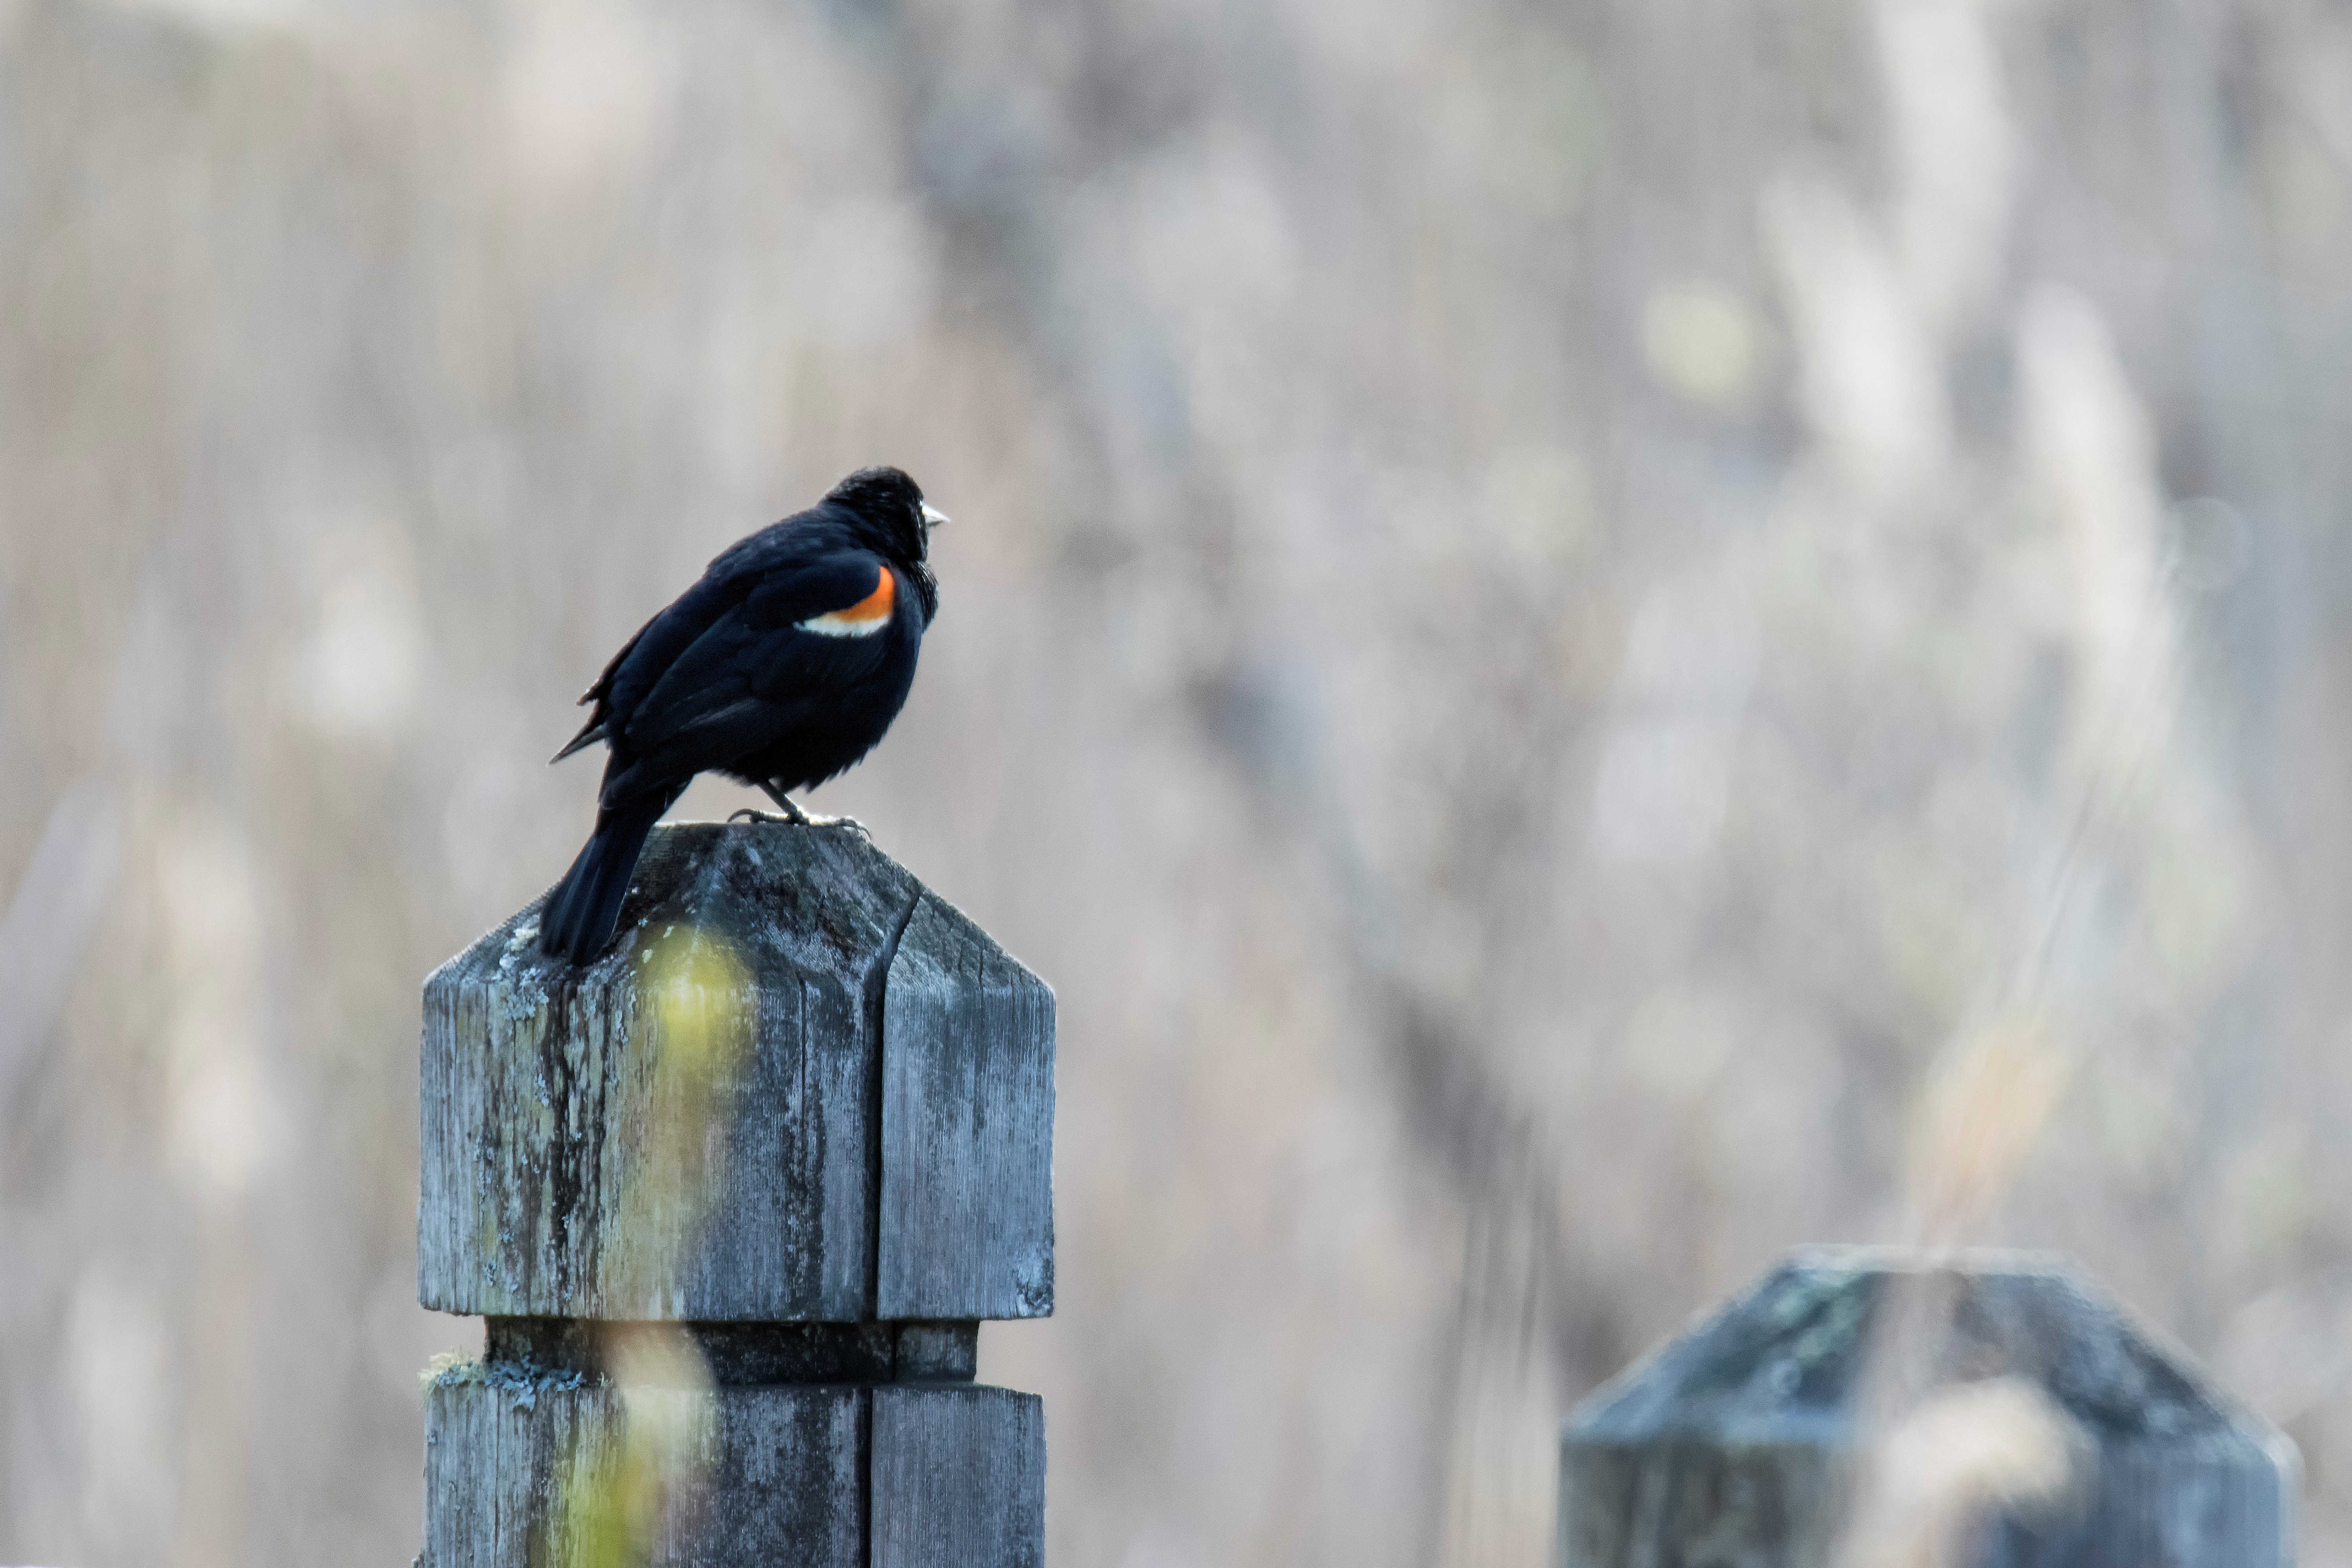
winter, bird, wildlife, red, blue, winged, fauna, canada, a, vertebrate, quebec, blackbird, sherbrooke, oiseau, carouge, paulettes, old world flycatcher, perching bird